Aert van Waes

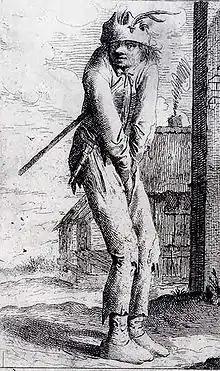
"Vagabond", c. 1645.

Aert van Waes, or Aert de Waes ( in Gouda – ), was a Dutch Golden Age painter of the Baroque period.